Justin Townes Earle

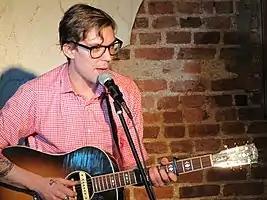
Earle in 2010

Justin Townes Earle (January 4, 1982August 20, 2020) was an American singer-songwriter and musician. After his debut EP, "Yuma" (2007), he released eight full-length albums. He was recognized with an Americana Music Award for Emerging Artist of the Year in 2009 and for Song of the Year in 2011 for "Harlem River Blues". His father is alternative country artist Steve Earle.